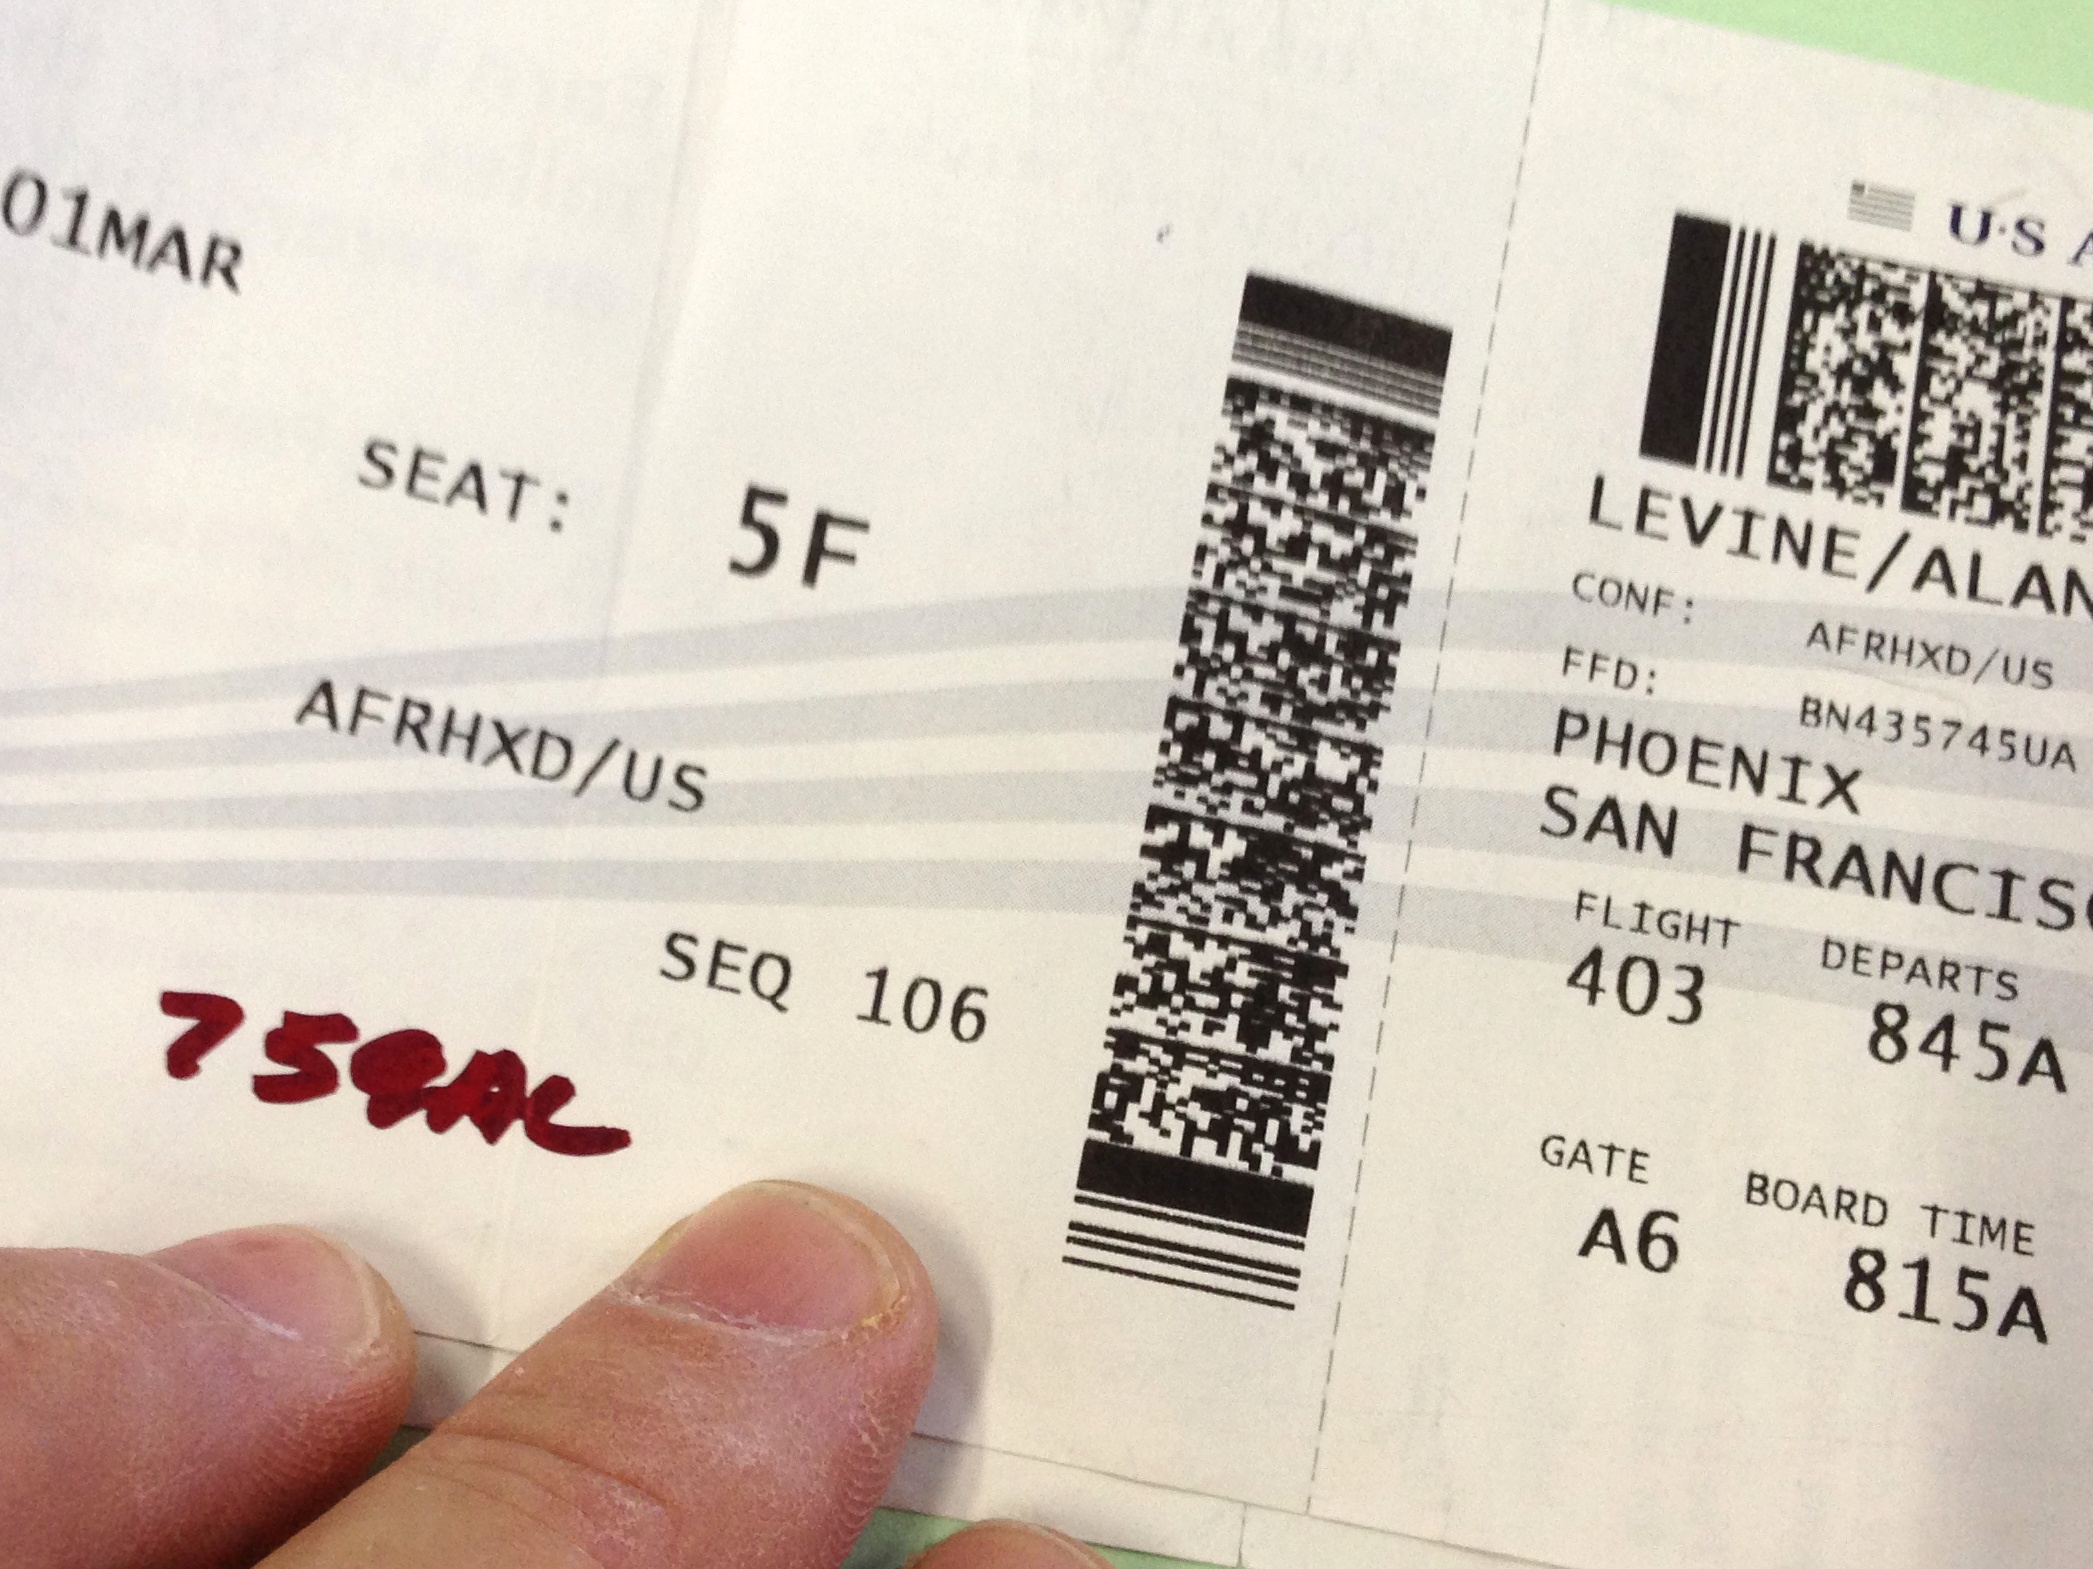
writing, hand, label, brand, font, design, document, 106, asia13